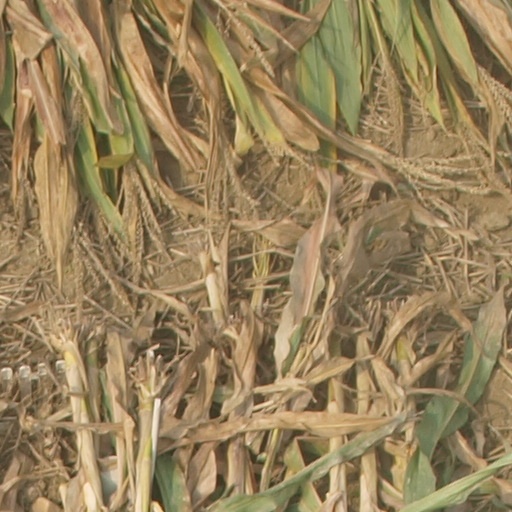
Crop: maize; corn